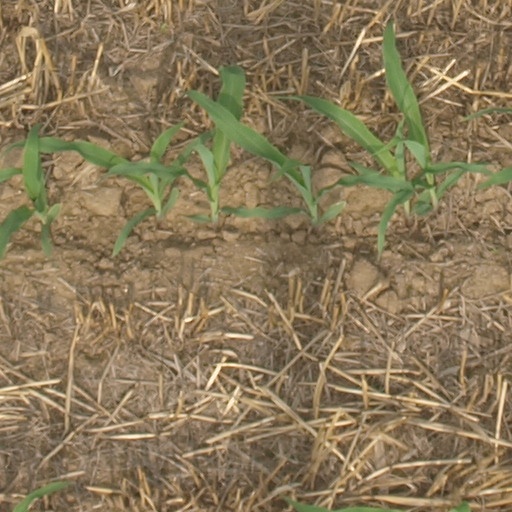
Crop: maize; corn